Seimas

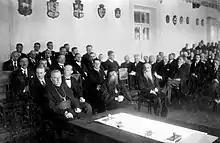
The Second Seimas in 1923

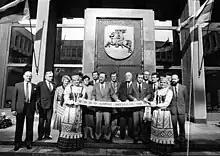
Vytautas Landsbergis near the primary doors of the Seimas Palace with the recently added Vytis above them, in 1990.

The first widely elected body in Lithuania after the declaration of independence on February 16, 1918, was the Constituent Assembly of Lithuania. The election was held on April 14–15, 1920. The voter turnout reached about 90%.